Fadeaway

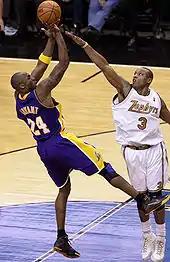
Kobe Bryant shoots a fadeaway over Caron Butler.

A fadeaway or fall-away in basketball is a jump shot taken while jumping backwards, away from the basket. The goal is to create space between the shooter and the defender, making the shot much harder to block. The shooter must have very good accuracy, much higher than when releasing a regular jump shot, and must use more strength to counteract the backwards momentum in a relatively short amount of time. Because the movement is away from the basket, the shooter also has less chance to grab their own rebound.